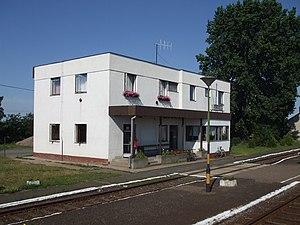
Poroszló est un village et une commune du comitat de Heves en Hongrie.